Steak and kidney pie
Also known as:
af - Afrikaans: Steak-en-nierpastei
es - Spanish: Steak and kidney pie
he - Hebrew: פאי סטייק וכליות
it - Italian: Steak and kidney pie
ja - Japanese: ステーキ・アンド・キドニー・パイ
jv - Javanese: Pai stik lan ginjel
ko - Korean: 스테이크 앤드 키드니 파이
pl - Polish: Steak and kidney pie
ru - Russian: Пирог с говядиной и почками
yue - Cantonese: 牛扒腎批
Category: pastry (savoury pie)
Cuisine: British
Associated cuisines: British
Area: United Kingdom
Countries: United Kingdom
Region: Northern Europe

The dish is a savoury pie filled principally with a mixture of diced beef, diced kidney (which may be beef, lamb, veal, or pork) and onion.

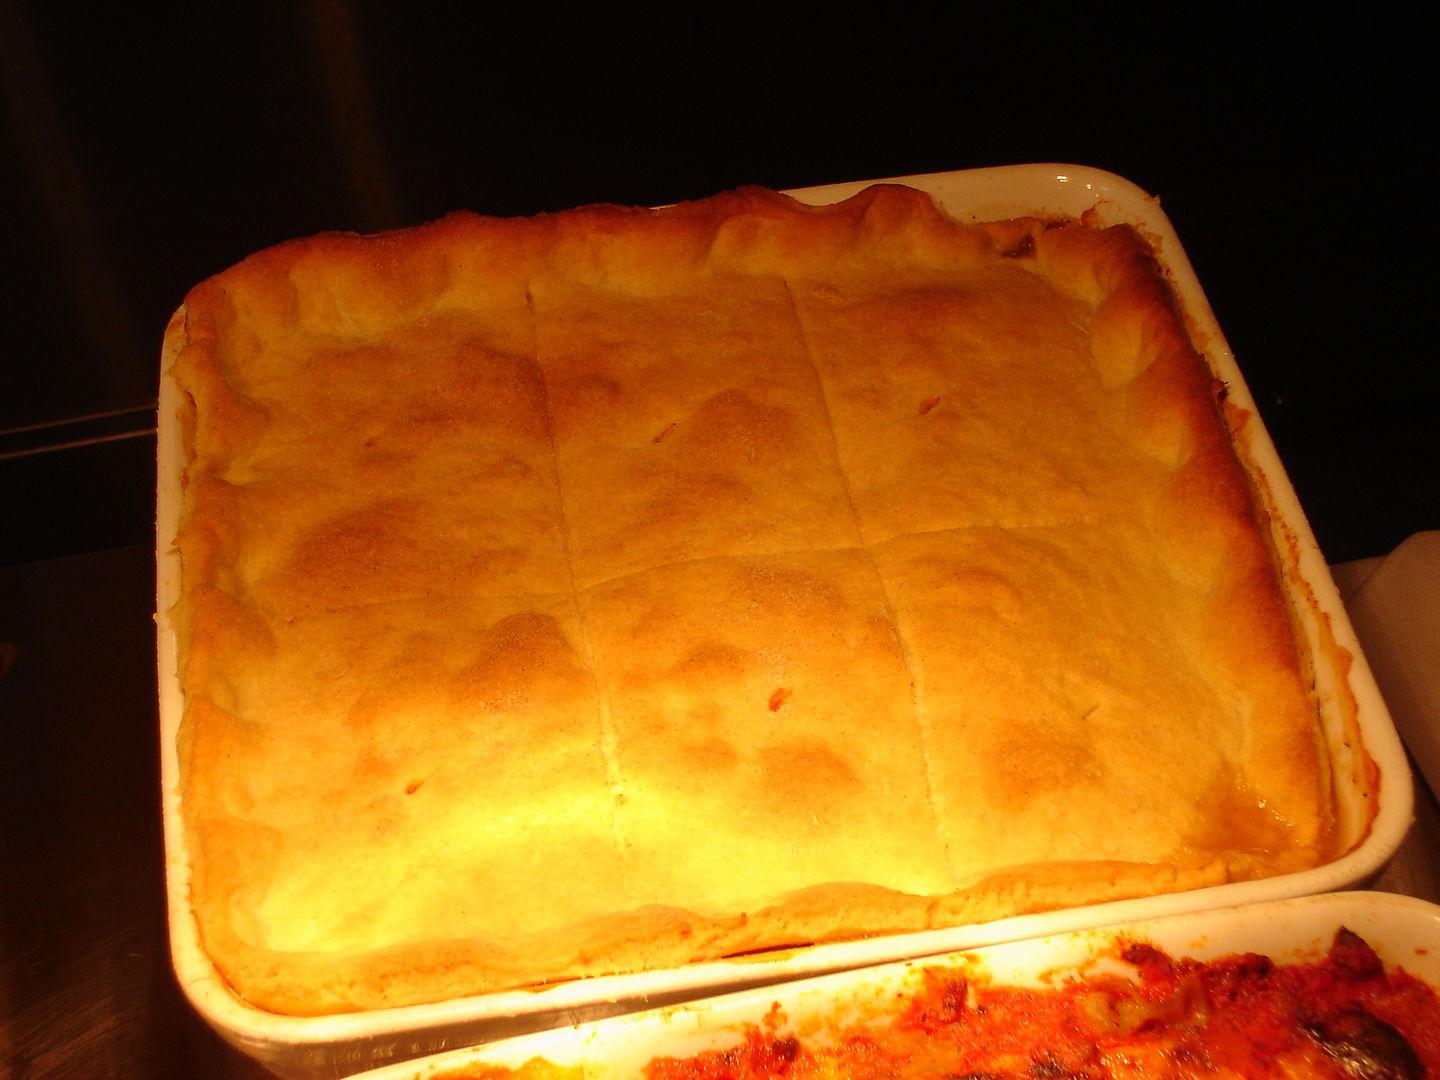